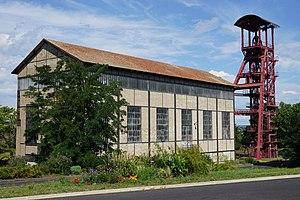
Le puits Bayard (musée de Brassac-les-Mines).
Les houillères d'Auvergne sont les charbonnages situées dans le bassin minier d'Auvergne, en France.
Les mines de charbon en France sont l'ensemble des charbonnages situés en France. L'extraction du charbon de terre est très ancienne et remonte au moins au Moyen Âge mais connaîtra un développement important à la fin du XVIIIᵉ siècle et surtout pendant la révolution industrielle dans la seconde moitié du XIXᵉ siècle. Notons que la France, malgré ses richesses n'a jamais été auto-suffisante en charbon et que même au summum de la production dans les années 1960, elle a toujours importé du charbon étranger.
Le Brivadois est une région naturelle de France et un pays traditionnel d'Auvergne situé à l'ouest de la Haute-Loire et dans une petite partie du Puy-de-Dôme et du Cantal.
Le musée de la mine de Brassac-les-Mines est installé dans la salle de la machine d'extraction du puits Bayard.